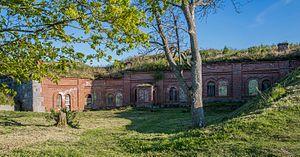
Vallisaari est une île du golfe de Finlande à Helsinki, en Finlande.